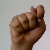
The image shows a hand gesture representing the letter 'T' in Indian Sign Language.